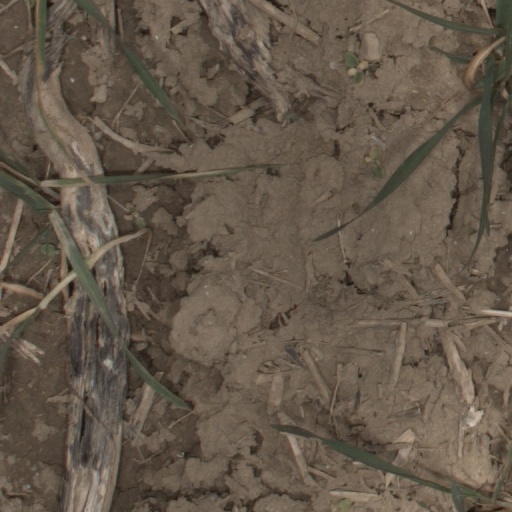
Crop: wheat